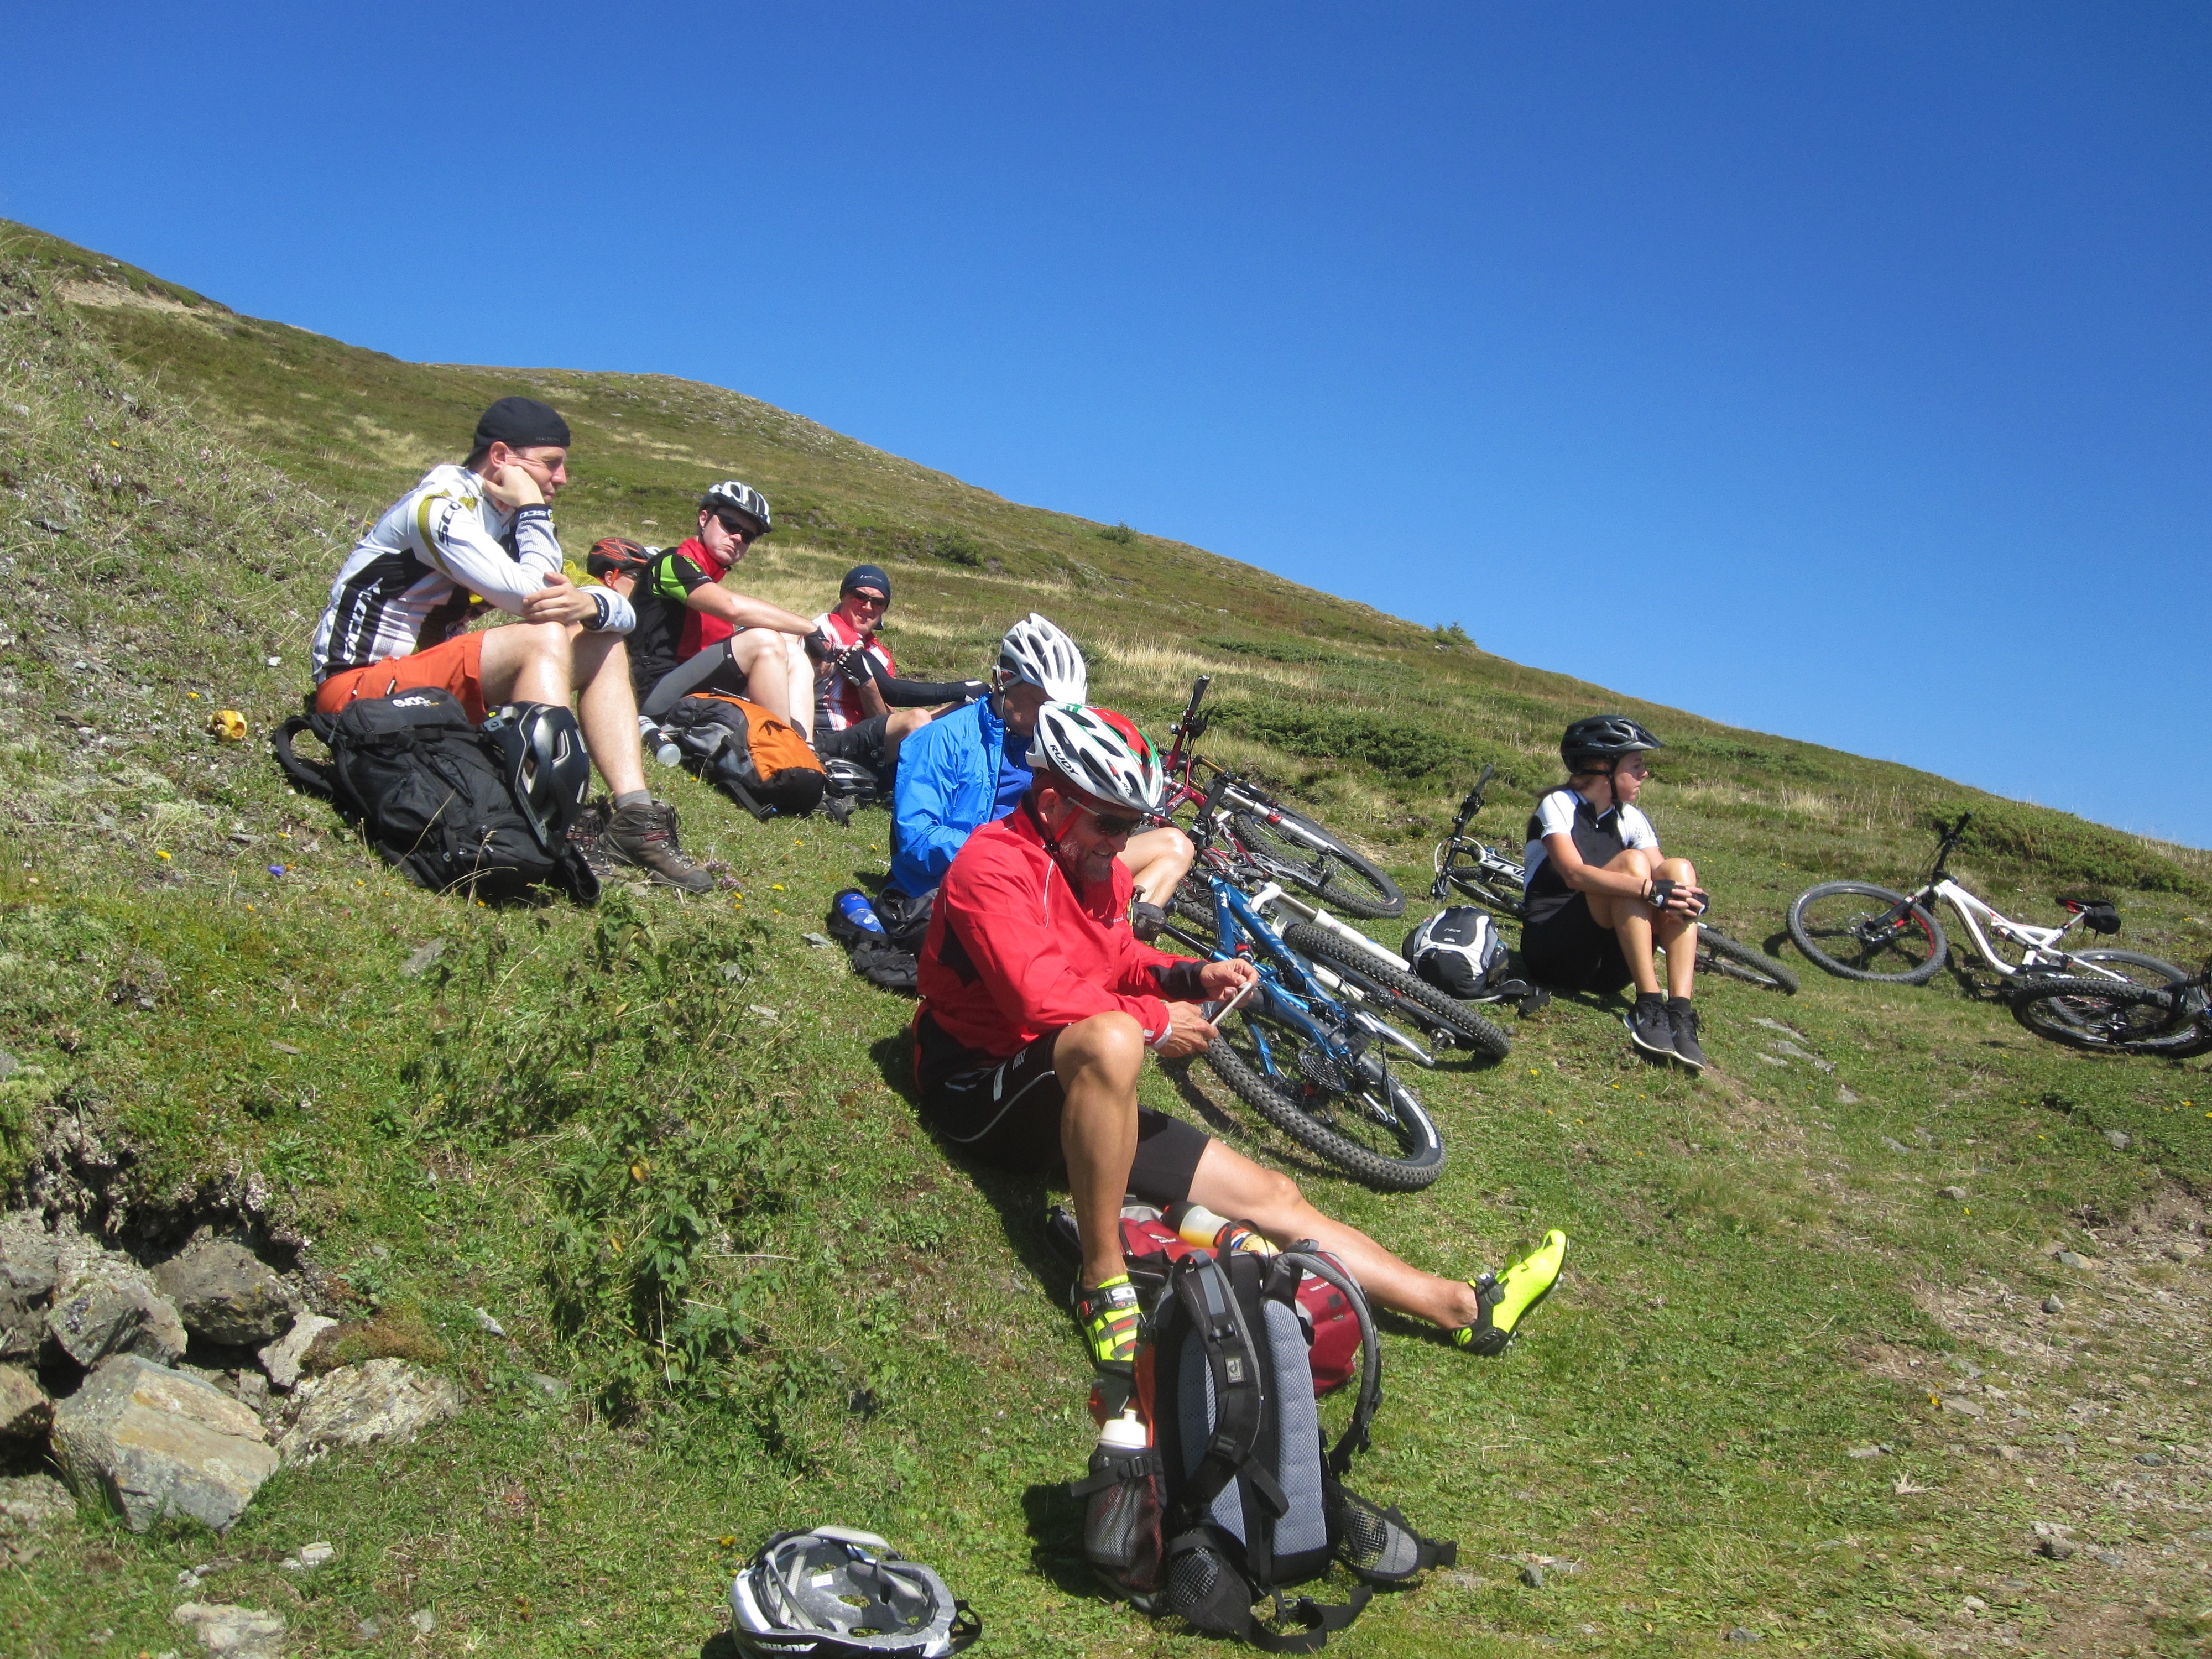
walking, mountain, hiking, trail, adventure, bicycle, mountain range, exit, italy, climbing, extreme sport, ridge, paragliding, summit, mountain bike, mountaineering, sports, mountains, alps, backpacking, freeride, cyclists, interruption, dolomites, recovery, mountain biking, air sports, transalp, mountainous landforms